Franca Faldini

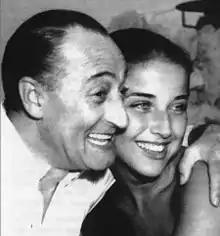
Faldini (right) with Totò

Born in Rome into a middle-class Jewish family, Faldini was forced to flee to Tuscany because of the Fascist racial laws. After the war, she was noticed by Ben Stahl, who pictured her in a painting called "Moment at Villa D'Este" for the magazine "Esquire". She later moved to Hollywood, where she won a beauty pageant for aspiring actresses called "Miss Cheesecake", and made her film debut in "Sailor Beware".